Henley, New South Wales

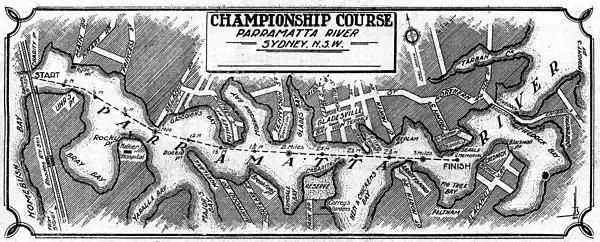
A 1920 map of the World Sculling Championship course along the Parramatta River, displaying the finish line at Blandville.

From the mid-19th century onwards, the Parramatta River became a popular course for rowing races and regattas, with the first held in 1858. The “Three Brothers”, a formation of three rocks off present-day Henley, became a traditional finish line marker for many of these events, and the local Mercantile Rowing Club established training facilities in the suburb in 1874. In 1888, Australian Henry Ernest Searle won the title of World Sculling Champion from fellow sculler Peter Kemp at one of the Parramatta River regattas. When he died of typhoid fever a year later, a memorial was erected on the “Three Brothers” Rocks to commemorate him.